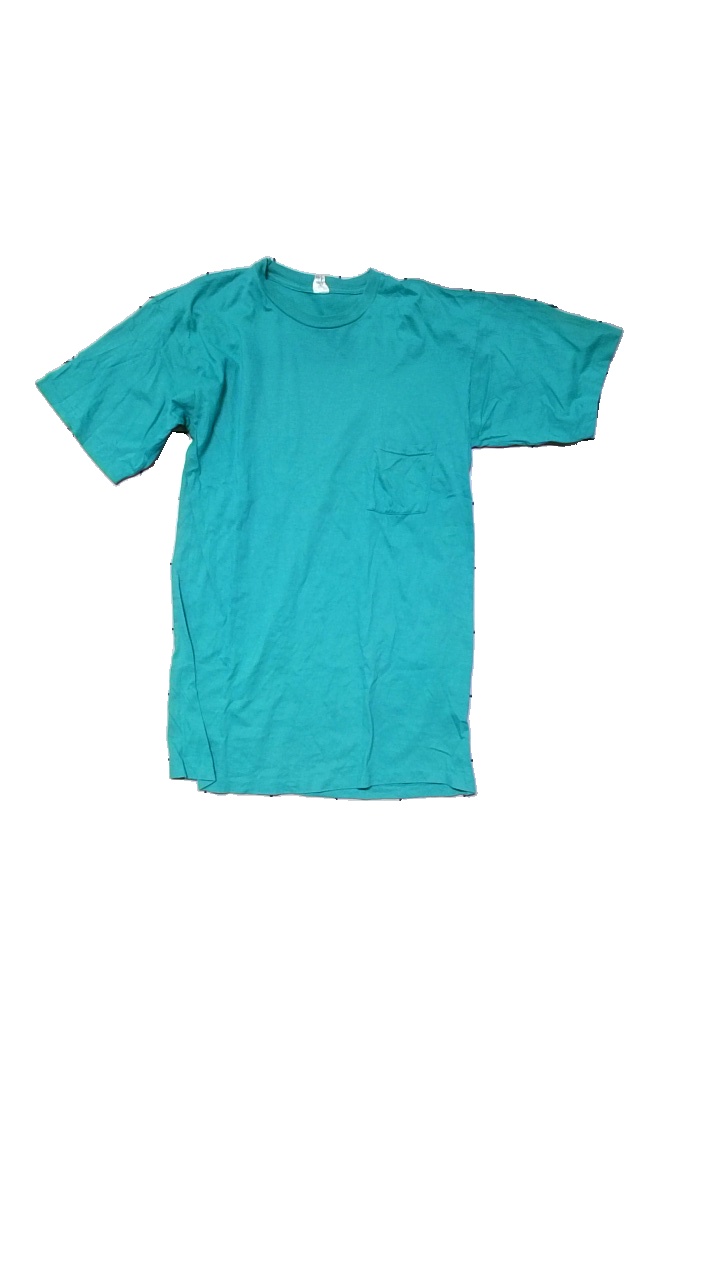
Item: T-shirt (Men)
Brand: Missing
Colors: Green
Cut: C-collar, Regular
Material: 100% cotton
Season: All
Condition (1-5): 3
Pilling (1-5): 4
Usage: Reuse
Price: <50